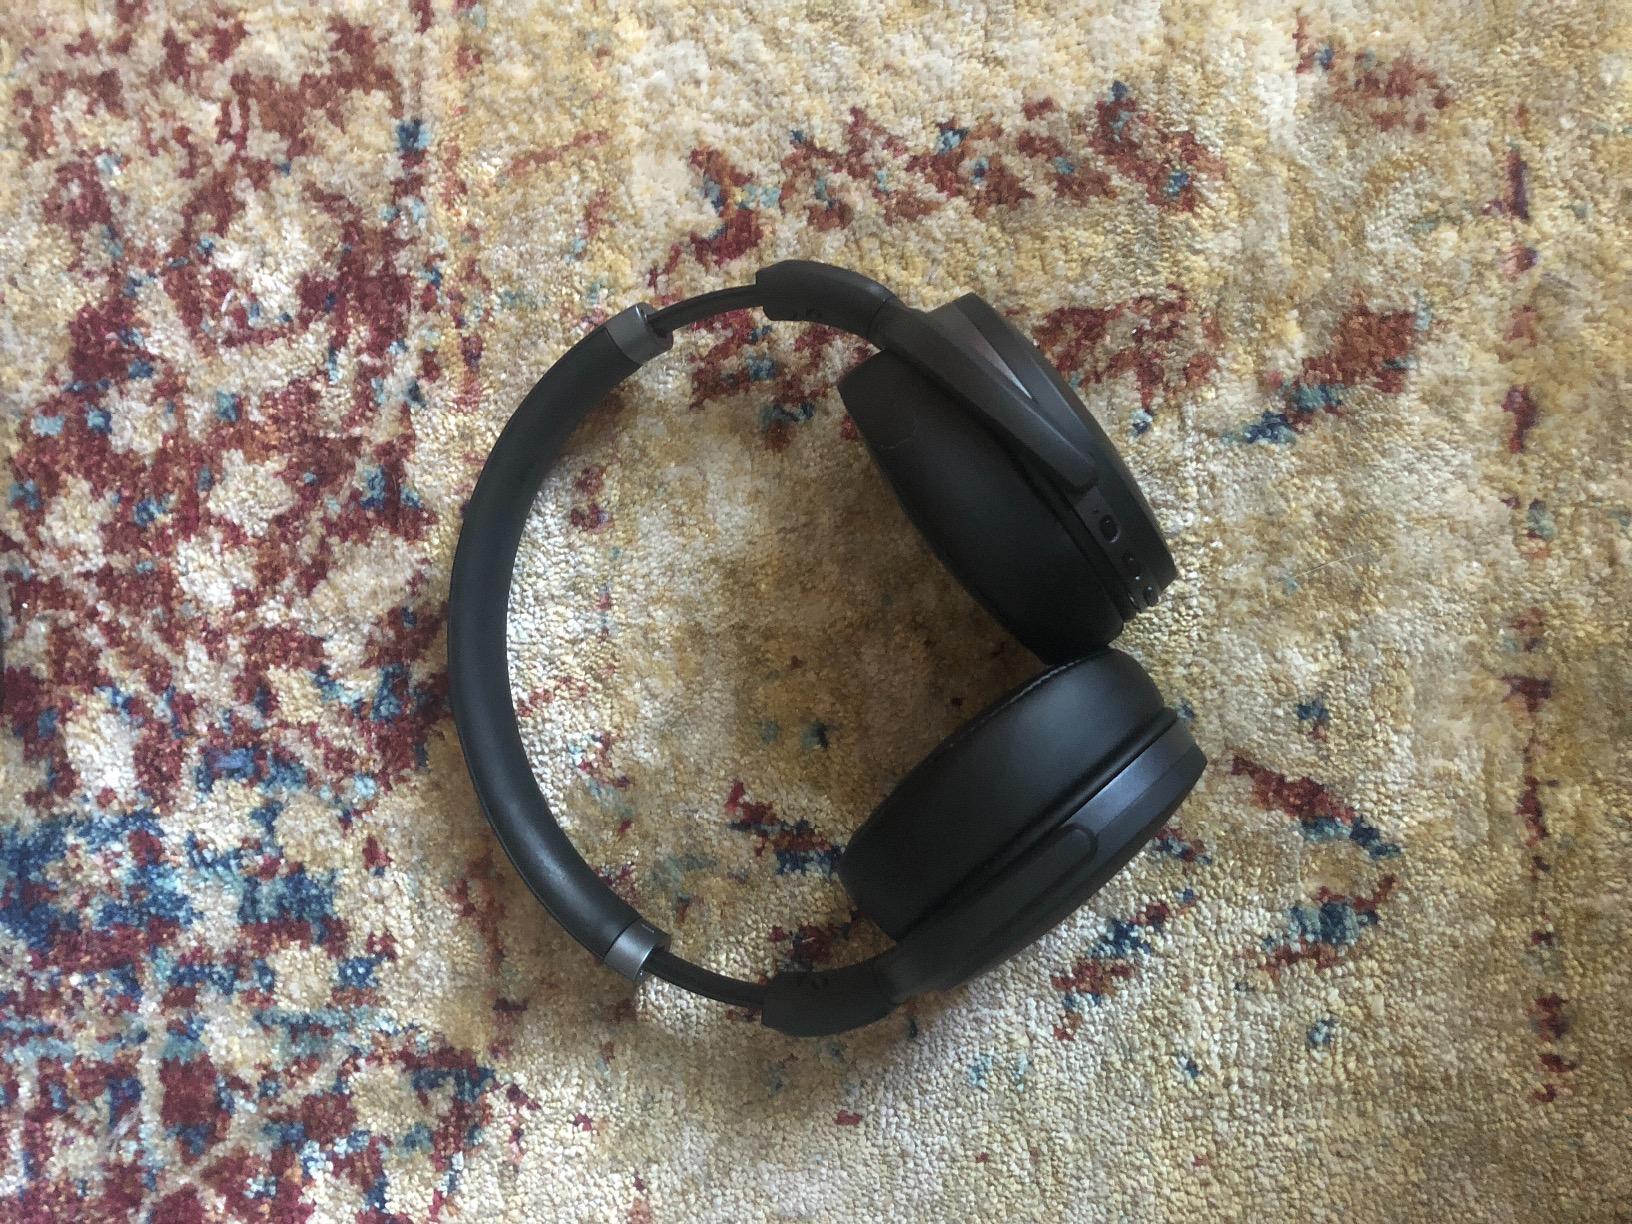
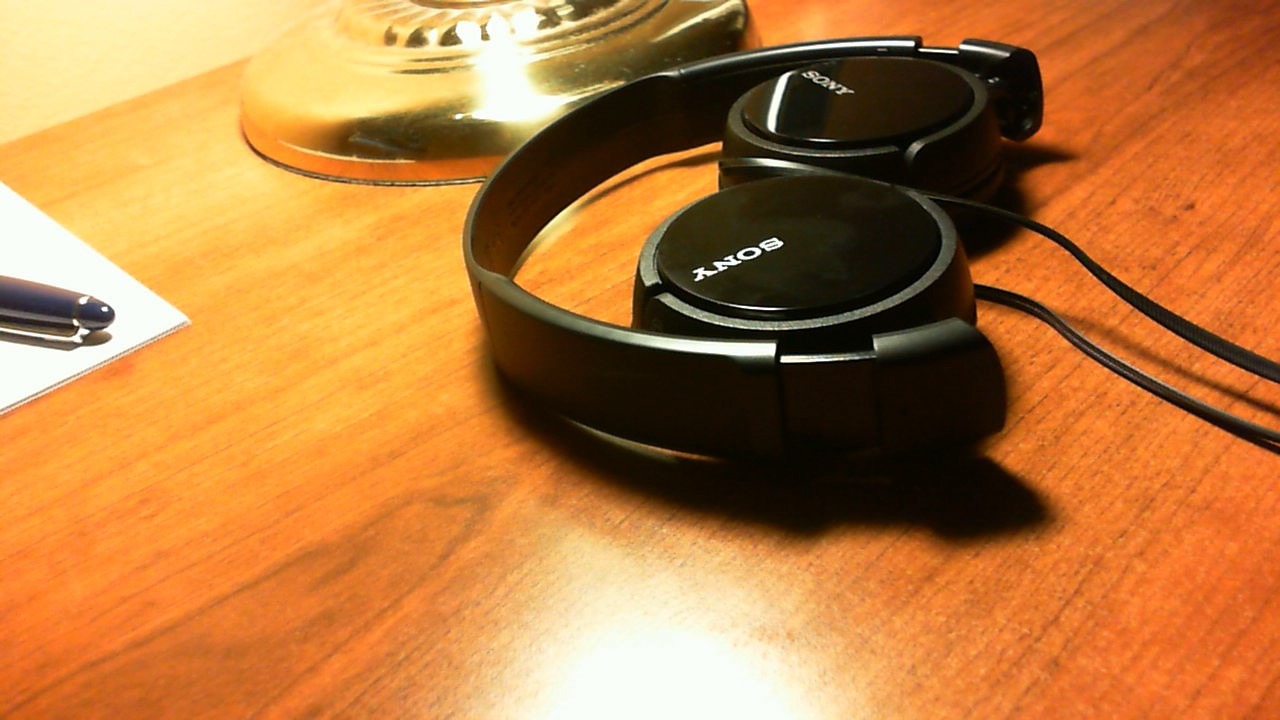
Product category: headphones
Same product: no